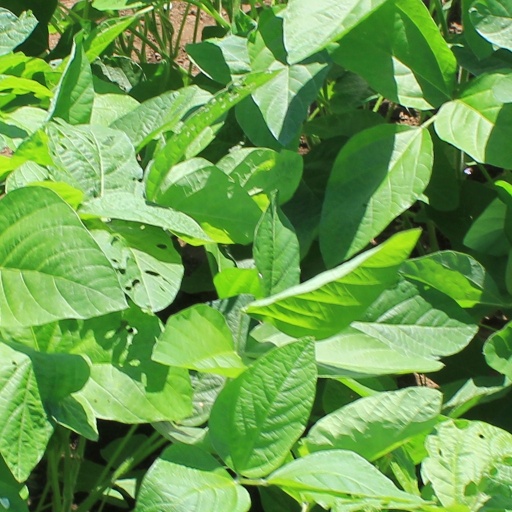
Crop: soybean